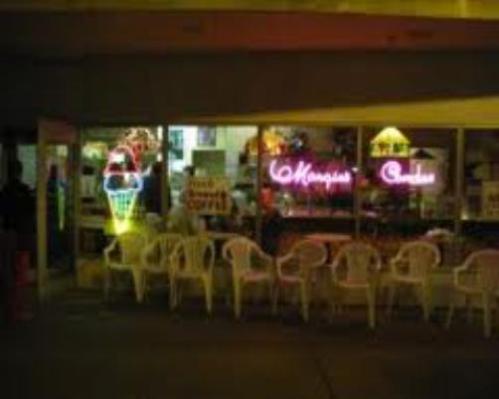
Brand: margie's candies
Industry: Food